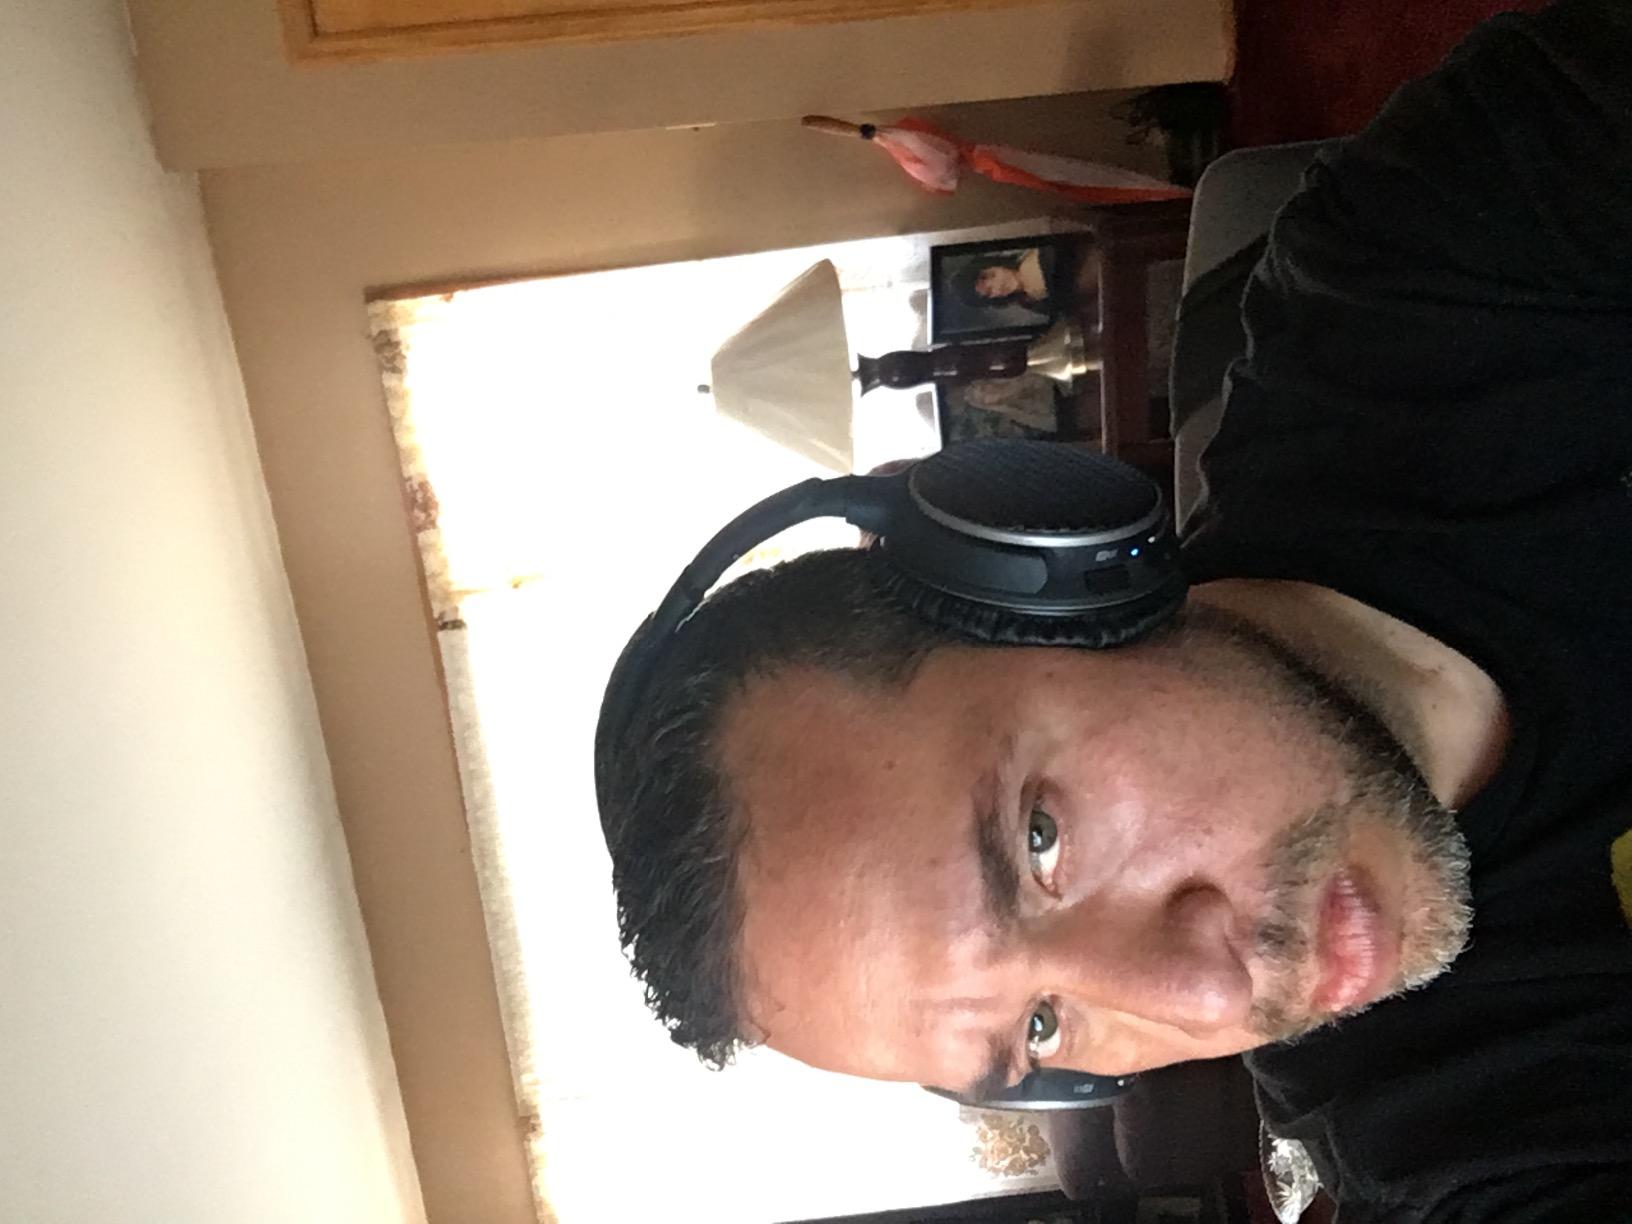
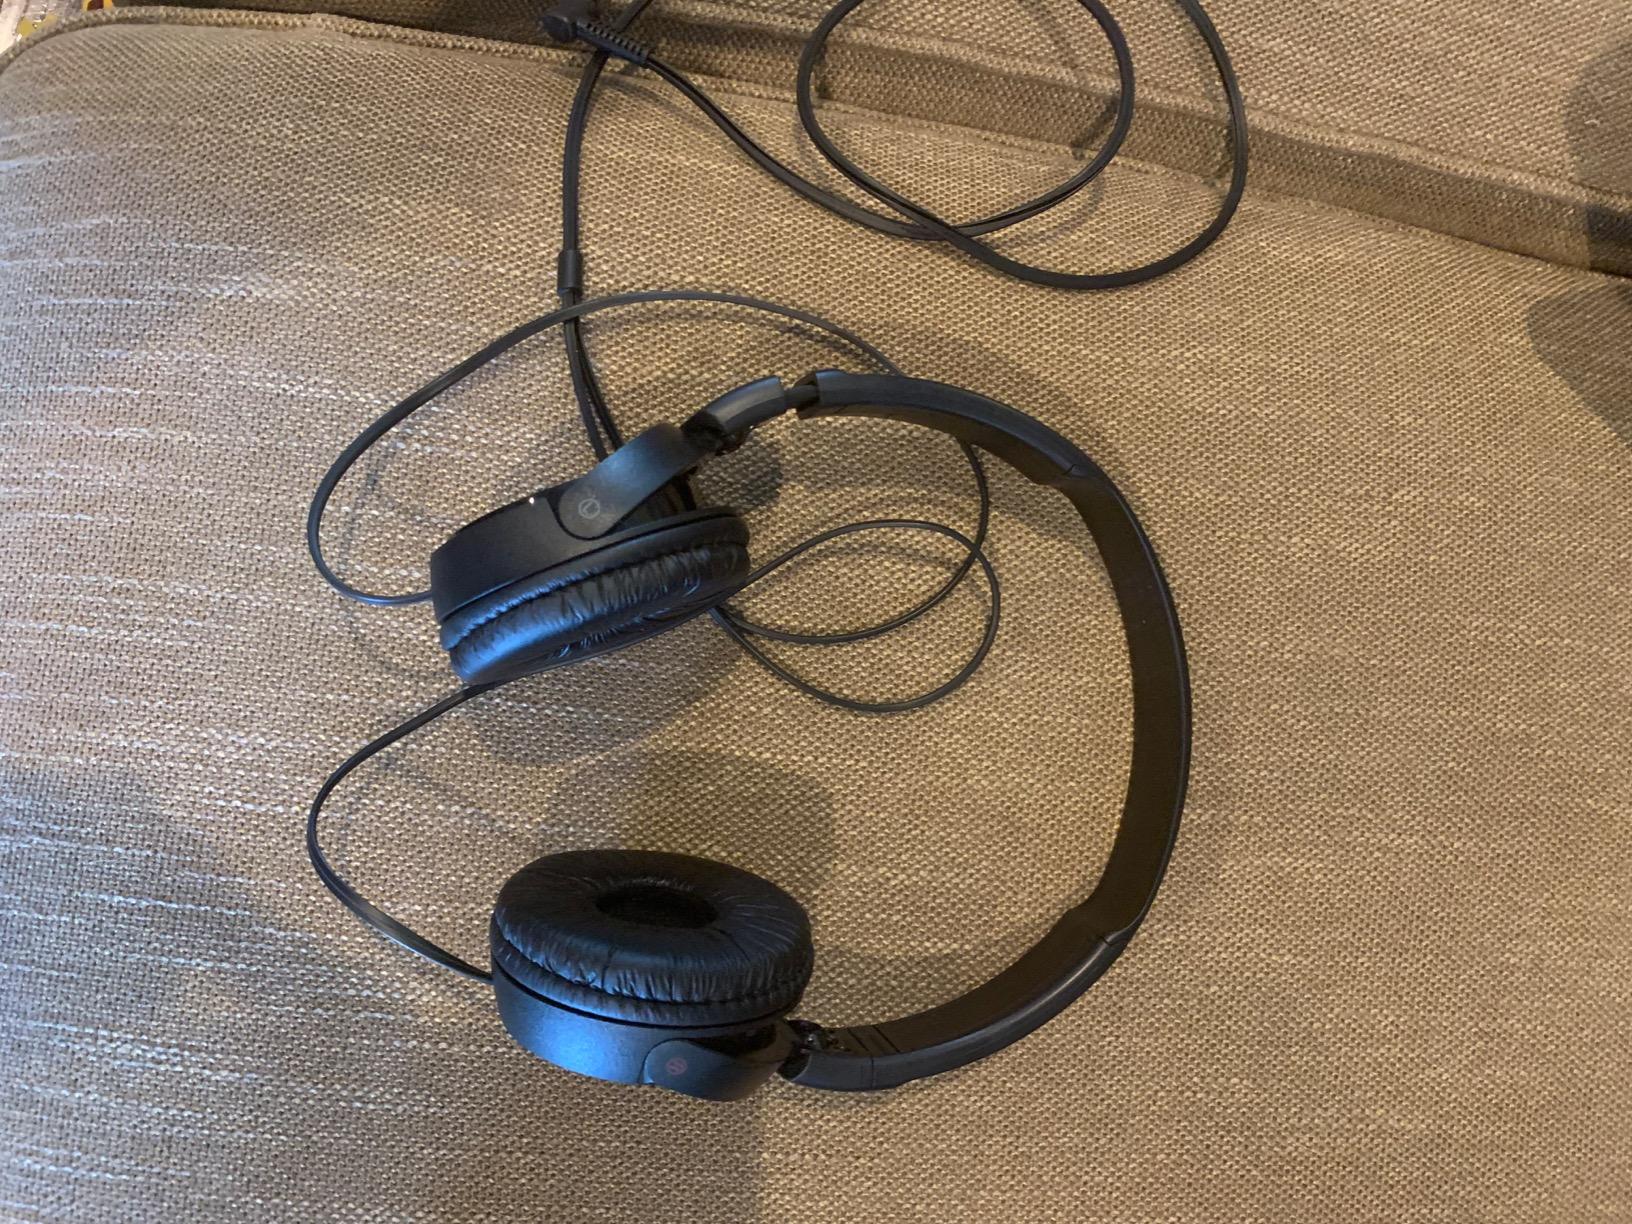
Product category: headphones
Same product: no